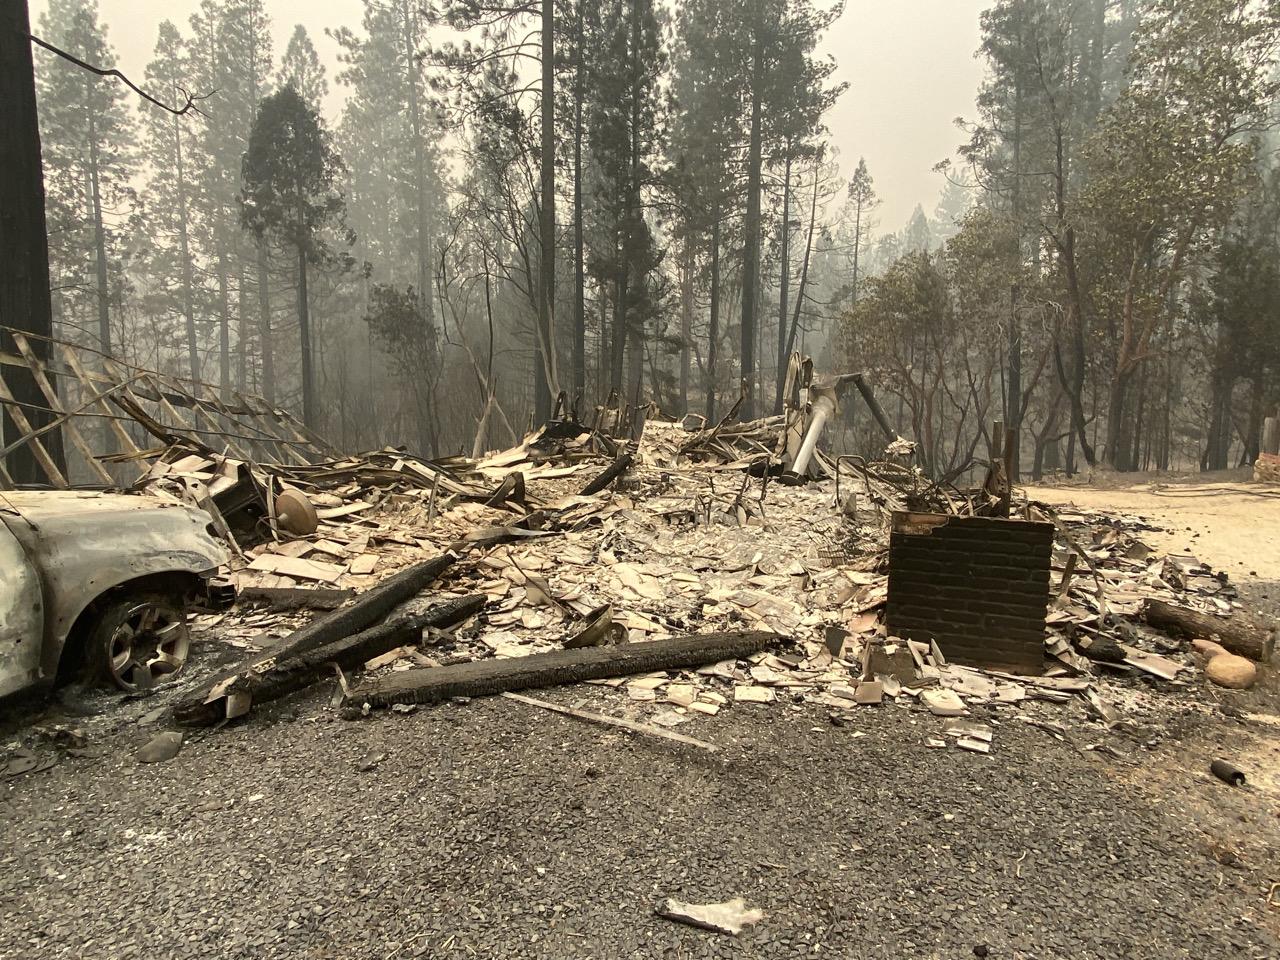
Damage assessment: no_damage